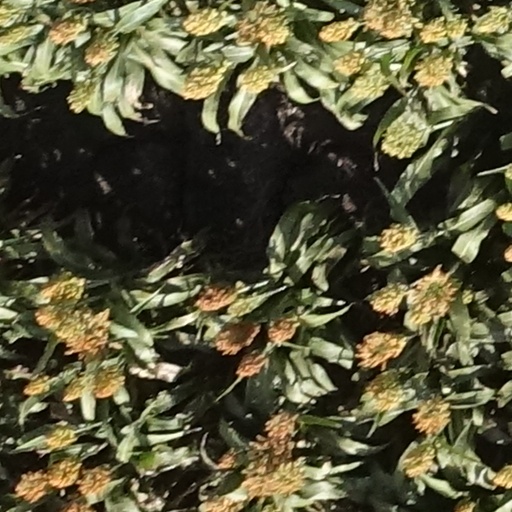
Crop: sorghum